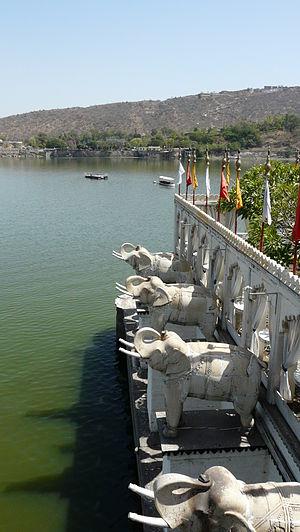
Jag Mandir est un palais construit sur une île du lac Pichola au sud de la ville d'Udaipur dans l'état indien du Rajasthan. Il est aussi appelé le "Palais du jardin du lac". Sa construction est attribuée à trois Maharanas de la dynastie rajput Sisodia du royaume du Mewar. La construction du palais a débuté en 1551 avec le Maharana Amar Singh, et s'est poursuivie avec le Maharana Karan Singh et enfin le Maharana Jagat Singh I. Le palais a été dénommé "Jagat Mandir" en l'honneur de ce dernier. La famille royale a utilisé ce palais comme palais d'été et de loisirs